Agnes Meyer Driscoll

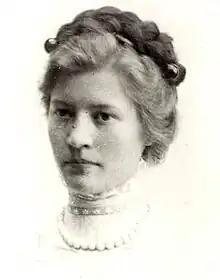
Agnes Meyer, aged 21

Agnes Meyer Driscoll (July 24, 1889 – September 16, 1971), known as "Miss Aggie" or "Madame X'", was an American